Pedro Aquino

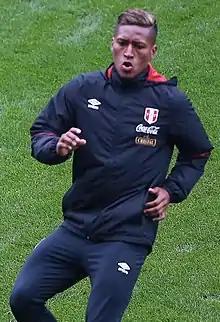
Aquino with Peru at the 2018 FIFA World Cup

Pedro Jesús Aquino Sánchez (born 13 April 1995) is a Peruvian professional footballer who plays as a defensive midfielder for Liga MX club Santos Laguna and the Peru national team.